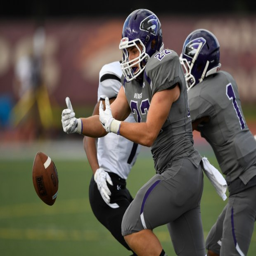
person fumbles the ball against school during their high school football game .